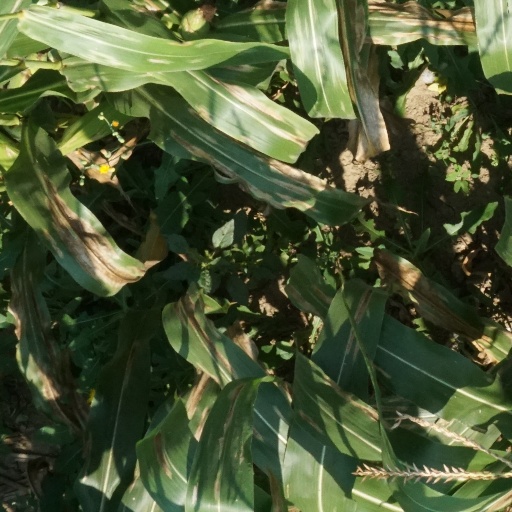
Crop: maize; corn